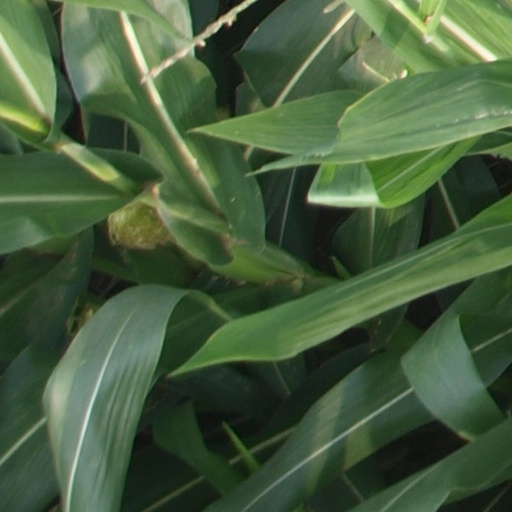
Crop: maize; corn